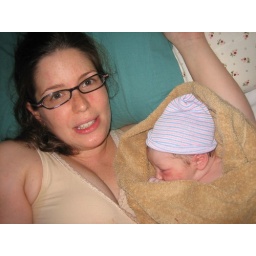
Just after birth, Theresa and Caleb were in our home bed beginning the process of bonding at home.